Jack Lang (Australian politician)

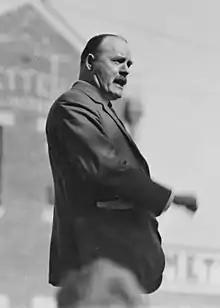
Lang giving a speech in 1930

During his first term as Premier, Lang carried out many social programmes, including state pensions for widowed mothers with dependent children under fourteen, a universal and mandatory system of workers' compensation for death, illness and injury incurred on the job, funded by premiums levied on employers, the abolition of student fees in state-run high schools and improvements to various welfare schemes such as child endowment (which Lang's government had introduced). Various laws were introduced providing for improvements in the accommodation of rural workers, changes in the industrial arbitration system, and a 44-hour workweek. Extensions were made to the applicability of the Fair Rents Act while compulsory marketing along the lines of what existed in Queensland was introduced. Adult franchise for local government elections was also introduced, together with Legislation to safeguard native flora and to penalize ships for discharging oil. His government also carried out road improvements, including paving much of the Hume Highway and the Great Western Highway.